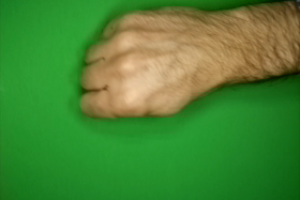
Label: rock